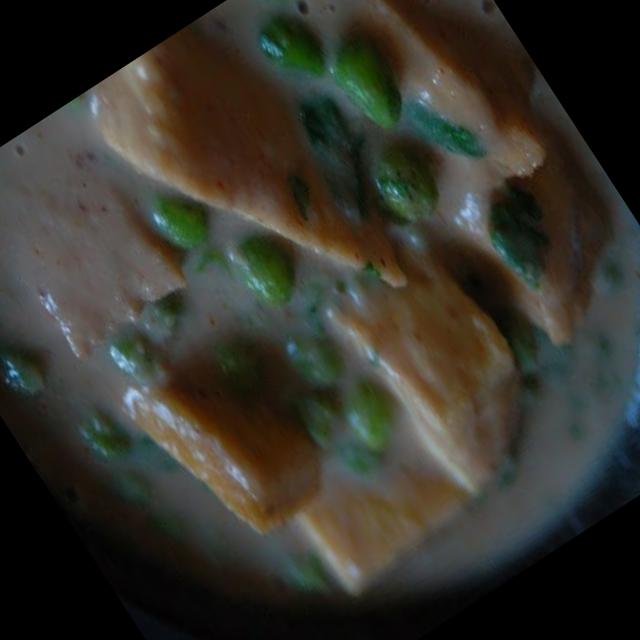
Dish: shahi_paneer